Peter Walker (RAF officer)

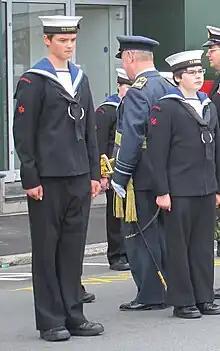
Peter Walker inspects cadets Saint Peter Port

Air Marshal Peter Brett Walker, (29 September 1949 – 6 September 2015) was a Royal Air Force officer who served as Lieutenant Governor of Guernsey from 2011 to 2015.